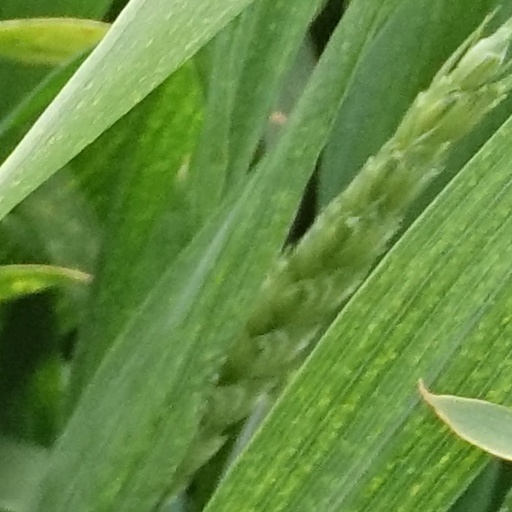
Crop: wheat